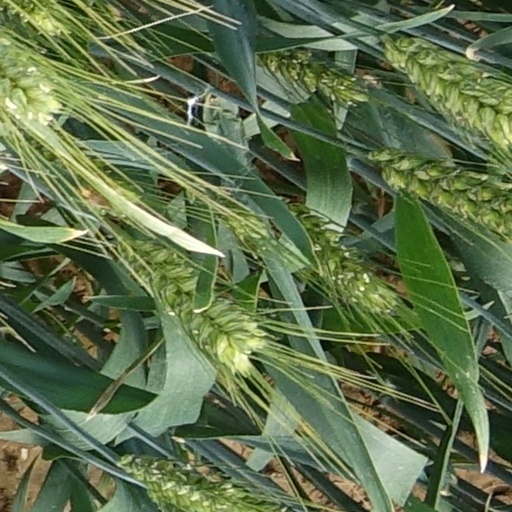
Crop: wheat